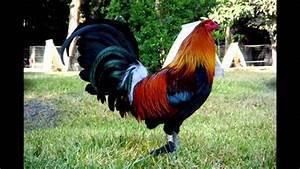
chicken